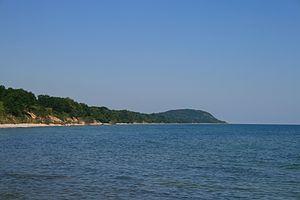
Le parc national de Stenshuvud est un parc national situé en Scanie, au sud de la Suède.